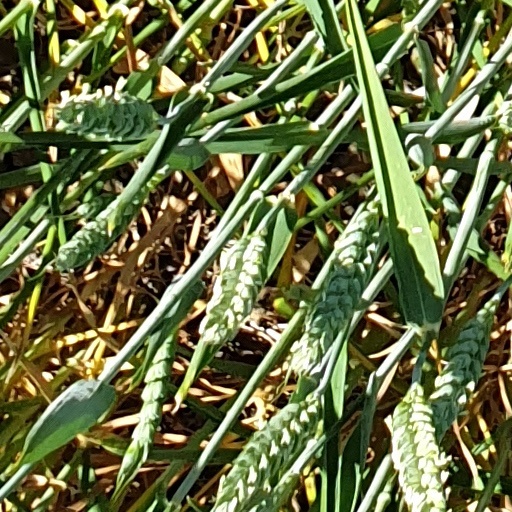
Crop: wheat